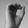
ASL letter: O